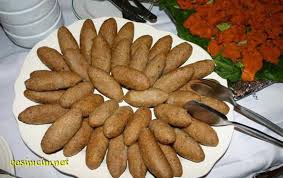
Yemek: icli_kofte